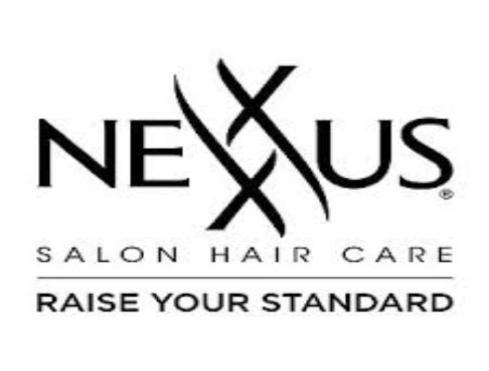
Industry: Necessities